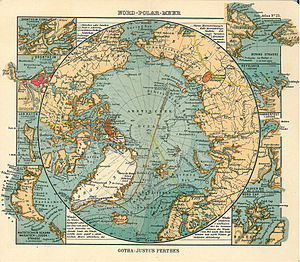
Nordpolsekspeditioner / De første ekspeditioner / Robert Pearys tidlige ekspeditioner
Kort over nordpolsområdet ca. 1900 med de vigtigste ekspeditioner angivet. Polområdet var fortsat ukendt.
Ved nordpolsekspeditioner forstås de ekspeditioner, der havde til formål at nå nordpolen.